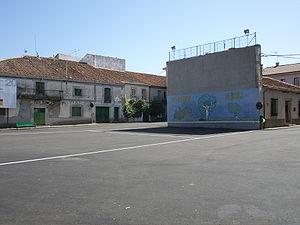
Cerezo de Arriba est une commune de la province de Ségovie dans la communauté autonome de Castille-et-León en Espagne.